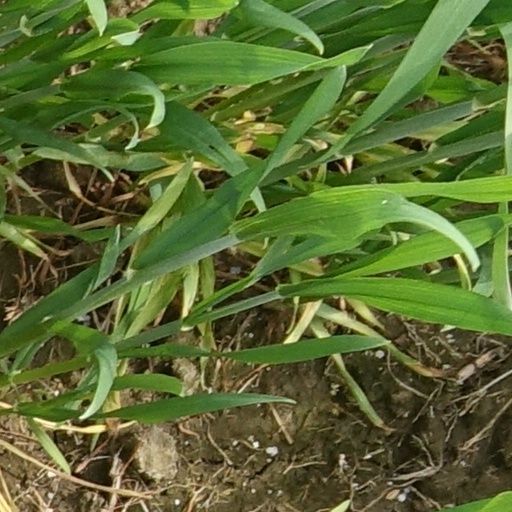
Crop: wheat